Shreemaan Aashique

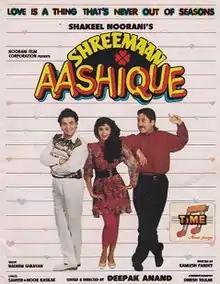
Promotional Poster

Shreemaan Aashique is a 1993 Indian Hindi-language comedy film directed by Deepak Anand and produced by Shakeel Noorani. The film stars Rishi Kapoor, Urmila Matondkar in lead roles.